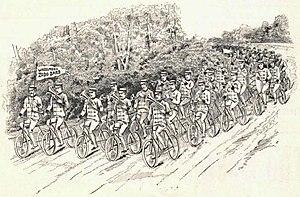
La Zobo Band du Century Wheelmen's Club de Philadelphie défile à vélo en jouant du zobo (imitation américaine du bigophone français).
Le bigophone ou bigotphone est un instrument de musique carnavalesque, d'aspect décoratif, très bruyant, populaire, bon marché et facile à fabriquer.
Cette liste de 1 236 goguettes, comportant une goguette algérienne, une goguette allemande, 18 goguettes américaines, deux goguettes anglaises, une goguette néo-zélandaise, une goguette australienne, onze goguettes belges et 1 201 goguettes françaises, a pour ambition de rassembler le plus grand nombre possible de noms de goguettes existants dans la documentation conservée sur elles.
Cette liste de sociétés bigophoniques a pour ambition de rassembler le plus grand nombre possible de noms de goguettes organisées en sociétés bigophoniques existants dans la documentation conservée sur elles.